Nepal Praja Parishad

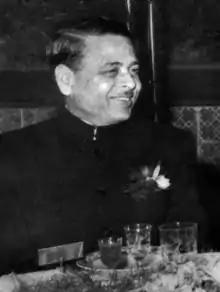
Tanka Prasad Acharya

The idea of the Nepal Praja Parishad was proposed by Dashrath Chand and Tanka Prasad Acharya in a hotel in Bhimphedi, Makwanpur District of Nepal. Following many years of dictatorial rule from the Ranas as hereditary Prime Ministers, people in Nepal began to support their overthrow. However, that sentiment was mostly exclusive to rich high class intellectuals, with the uneducated peasantry unable and unwilling to help. The Nepal Praja Parishad was formed in 1936, after Acharya and Chand received support from other aristocrats and intellectuals. The group was led by Tanka Prasad Acharya, and the organization's head office was kept in Dharma Bhakta Mathema's house in Om Bahal, Kathmandu.